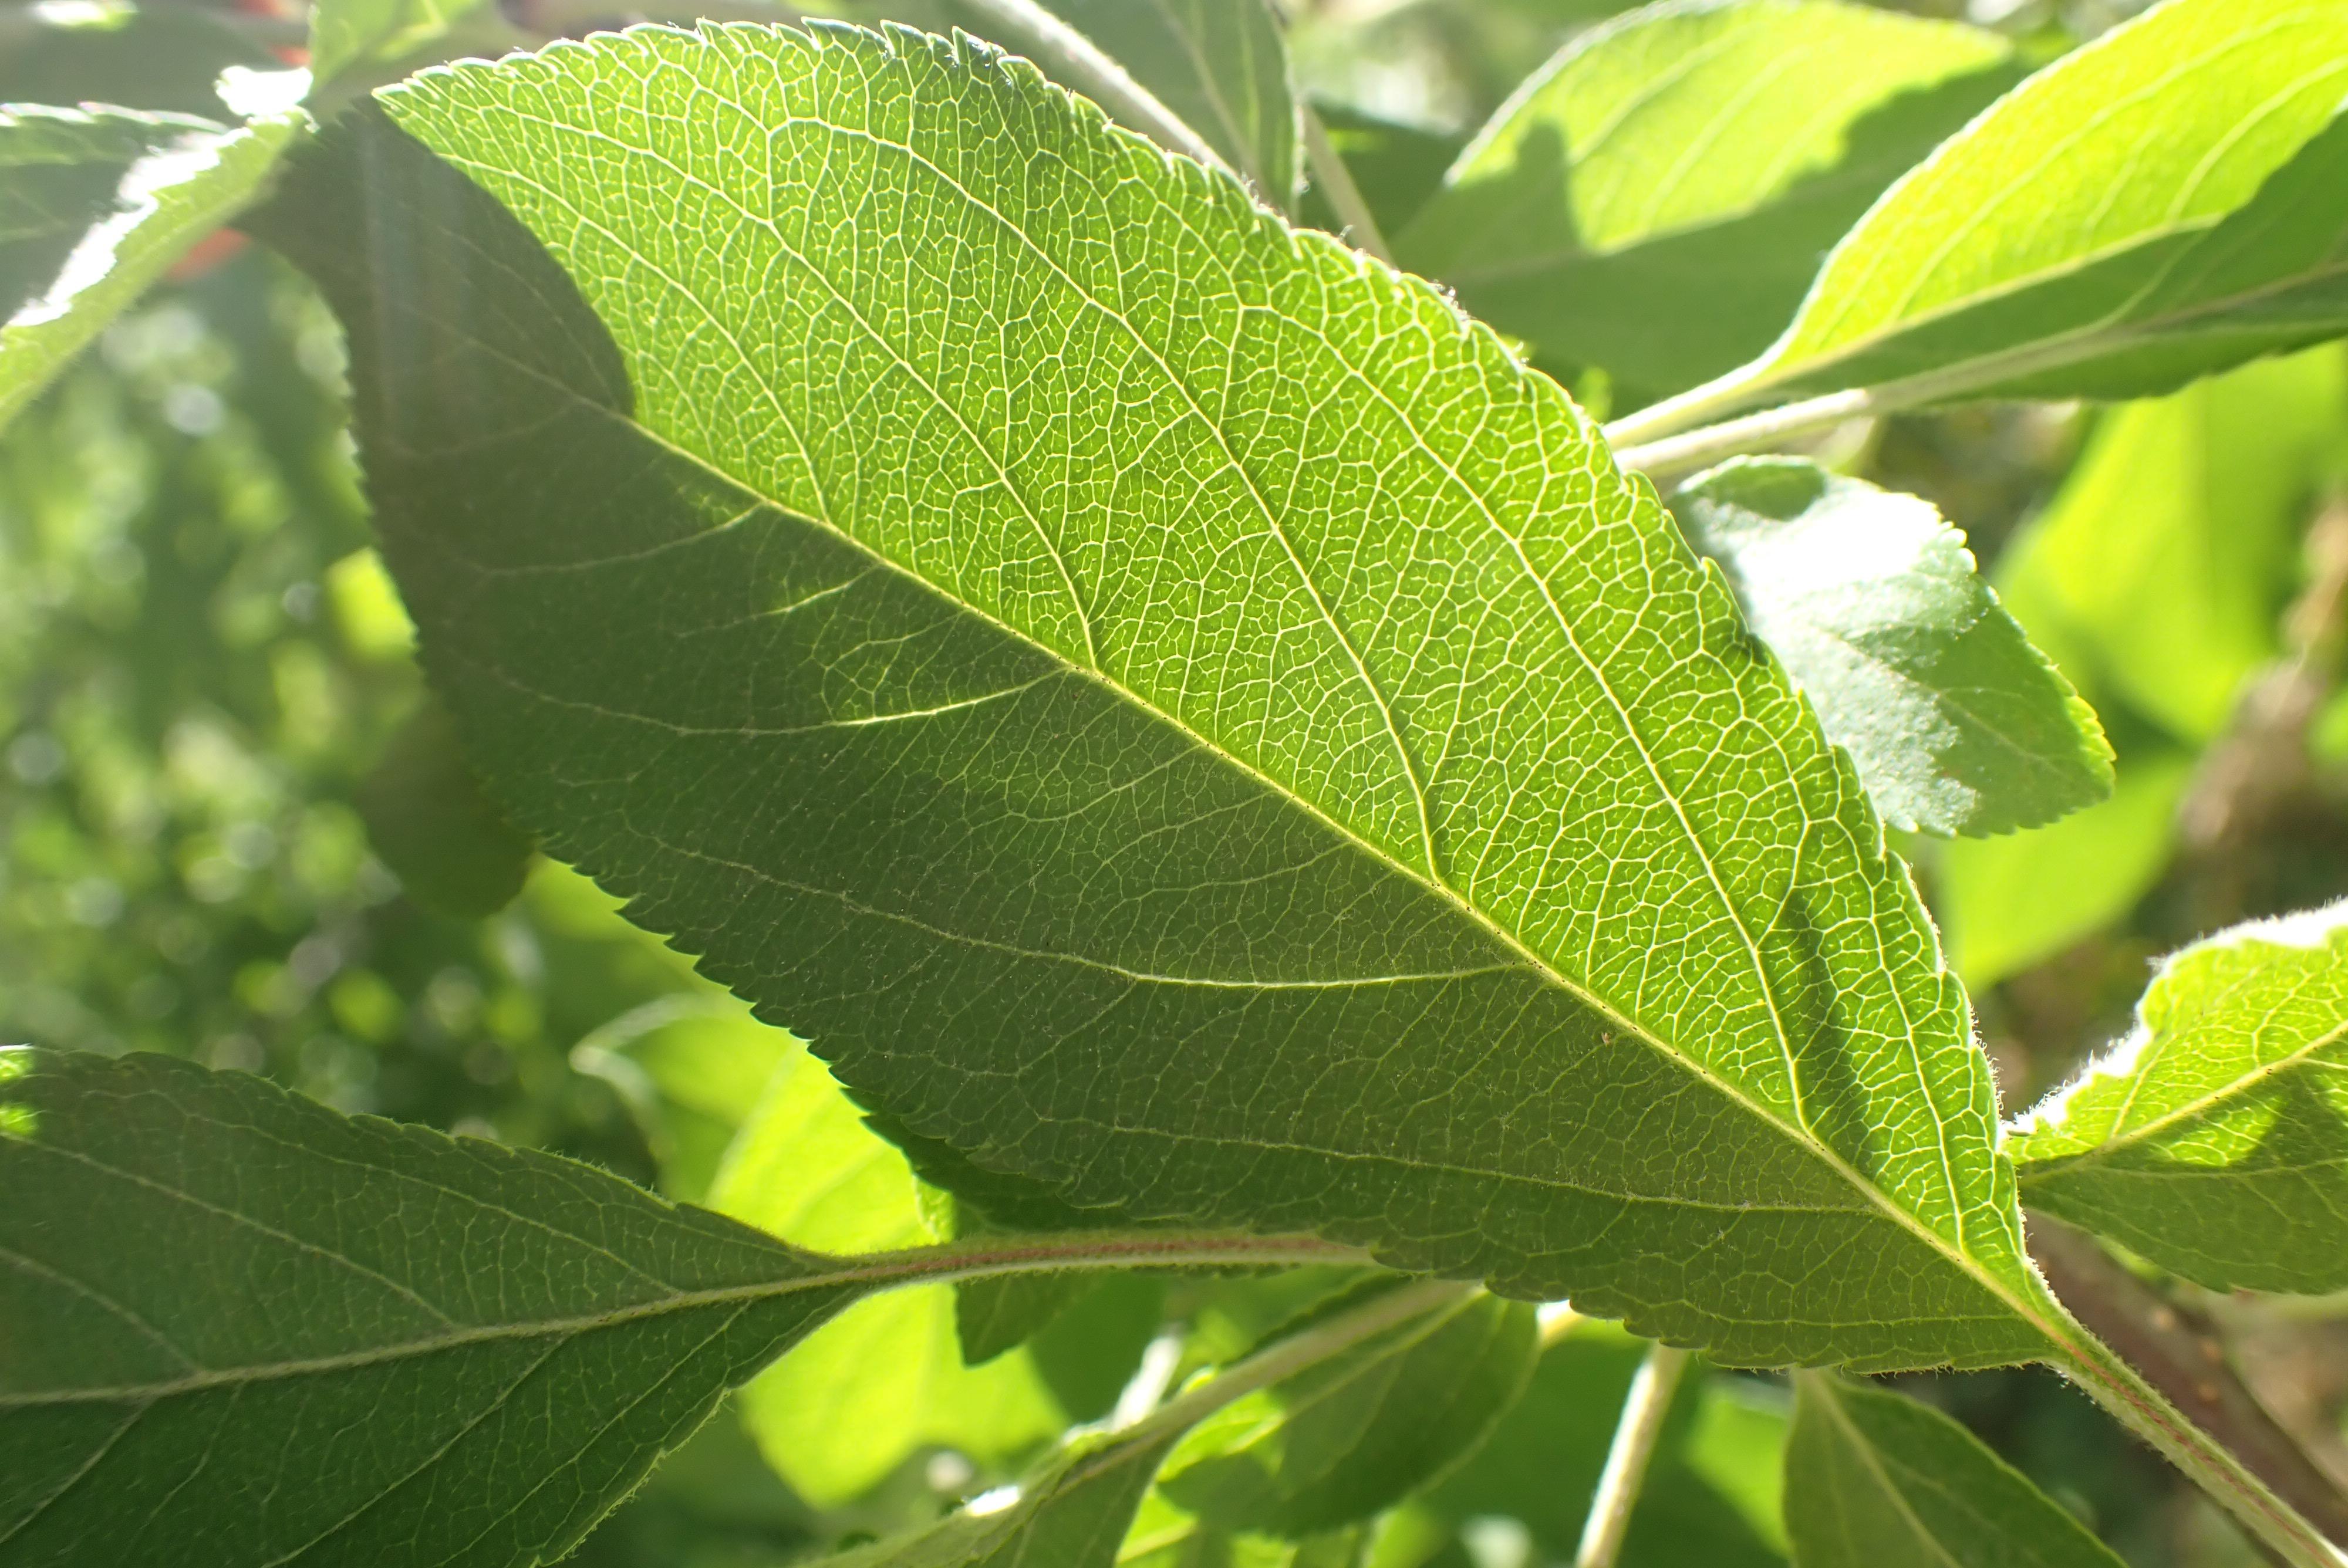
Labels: healthy